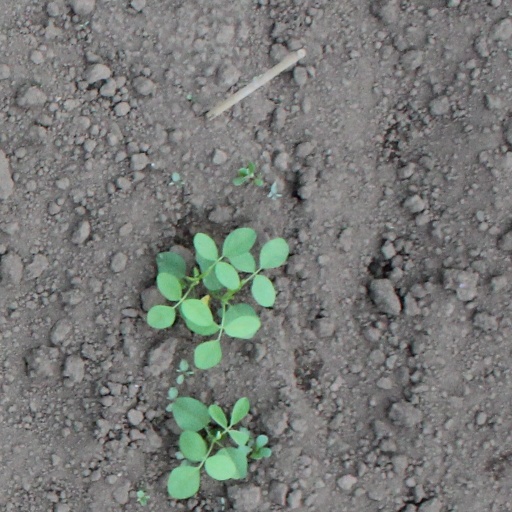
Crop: soybean